Alberto Capozzi

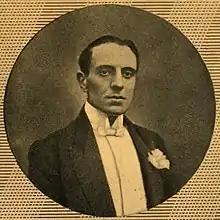

Alberto Capozzi (8 July 1886 – 27 June 1945) was an Italian film actor. He appeared in more than 130 films between 1908 and 1945.